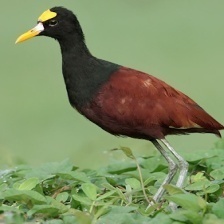
Species: NORTHERN JACANA
Scientific name: JACANA SPINOSA